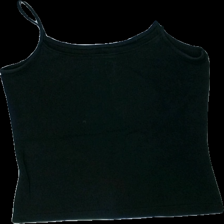
View: front
Type: Tank top
Category: Ladies
Brand: Kappahl
Colors: Black
Material: 100% bomull
Cut: C-collar
Size: 44
Season: All
Damage: luddigt och nopprigt
Damage location: top center
Damage 2: luddigt
Damage 2 location: middle center
Damage 3: svett fläckar
Damage 3 location: middle right
Price range: <50
Recommended usage: Export
Description: linne
Comment: luddig, dammig och nopprig